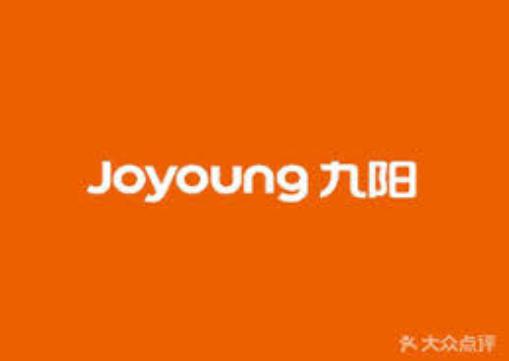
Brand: joyoung
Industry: Necessities